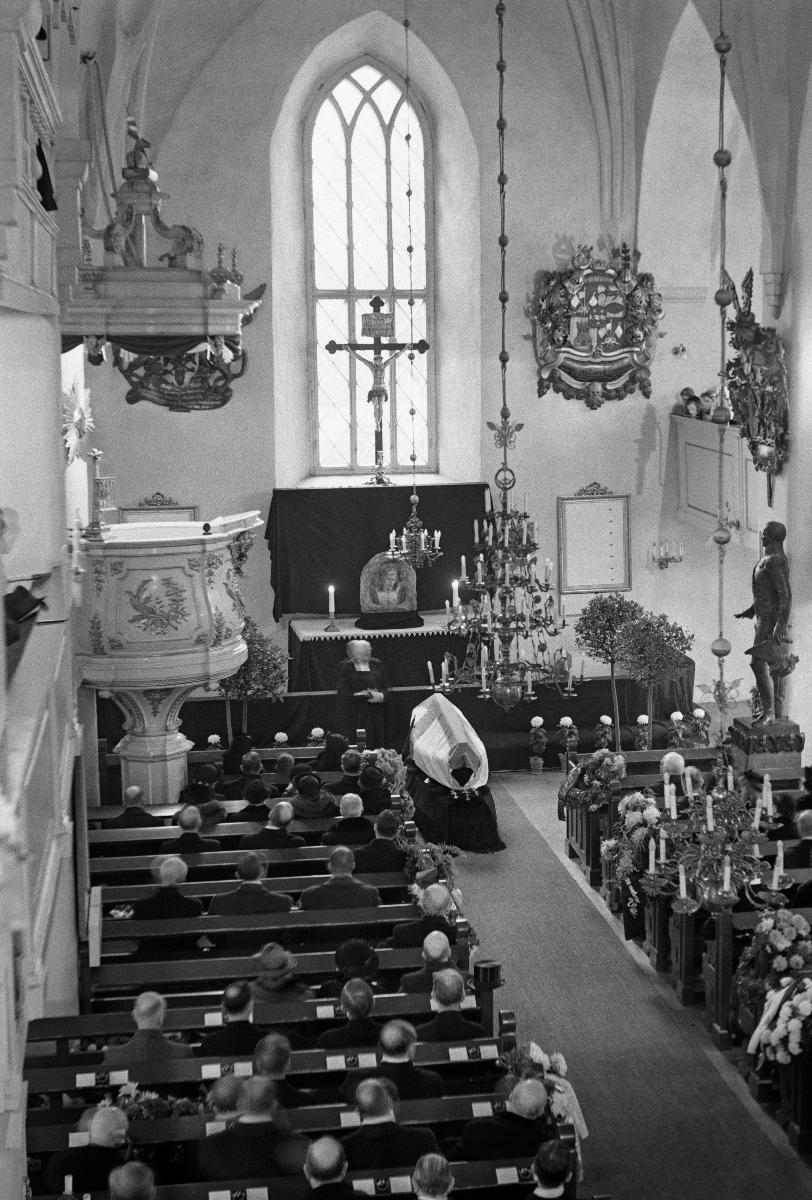
Kuvanveistäjä Ville Vallgrenin hautajaiset
Skulptören Ville Vallgrens begravning; Funeral of sculptor Ville Vallgren
sisällön kuvaus: Kuvanveistäjä Ville Vallgrenin hautajaiset Porvoon tuomiokirkossa 19.10.1940. content description: The funeral of Finnish sculptor Ville Vallgren in Porvoo Dome church 19.10.1940. innehållsbeskrivning: Skulptören Ville Vallgrens begravning i Borgå domkyrka 19.10.1940.
Kuvaaja: Sundström, Hugo, kuvaaja
Vuosi: 1940
Paikka: Suomi, Uusimaa, Porvoo
Aiheet: HBL; kuvanveistäjät; hautajaiset; sculptors; funerals; art; skulptörer; jordfästningar; konst; begravningar